Federal Duck Stamp

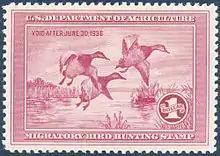
Mallards on stamp from 1935.

The first contest in 1949 was open to any U.S. artist who wished to enter. Sixty-five artists submitted 88 design entries that first year. The number of entries rose to 2,099 in 1981. Maynard Reece from Arnolds Park, Iowa, won the competition a record five times, winning in 1948, 1951, 1959, 1969 and 1971. Brothers, Joe and Jim Hautman have individually surpassed Reece's record with six wins respectively. Each year prospective contestants are provided with a list of eligible species to choose as their subject. The eligible species for the 2024 contest were Brant, Northern Shoveler, Greater Scaup, Spectacled Eider, and Hooded Merganser.